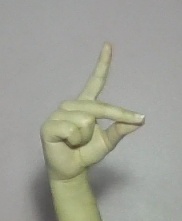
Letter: ta